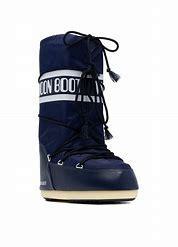
Brand: Moon
Model: Boot Moon Icon Nylon